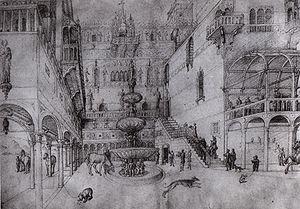
La Renaissance vénitienne est la déclinaison de l'art de la Renaissance développé à Venise entre les XVᵉ et XVIᵉ siècles.